Teknofest

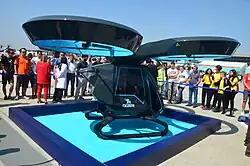
Quadrotor helicopter Baykar Cezeri at Teknofest 2019.

Teknofest, short for Teknofest Aerospace and Technology Festival, is the largest aviation, aerospace, and technology festival in the world, taking place in Turkey. It was first held at Istanbul Airport in September 2018 by the Turkish Technology Team Foundation (T3) in collaboration with private companies, ministries, and academic institutions. The primary goals of the festival are to raise public awareness about technology in society and to draw attention to the importance of national production.